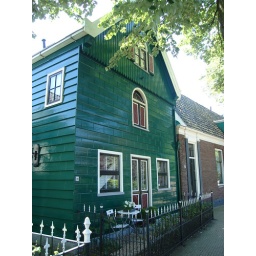
Wooden green Dutch house in Zaanse Schans.